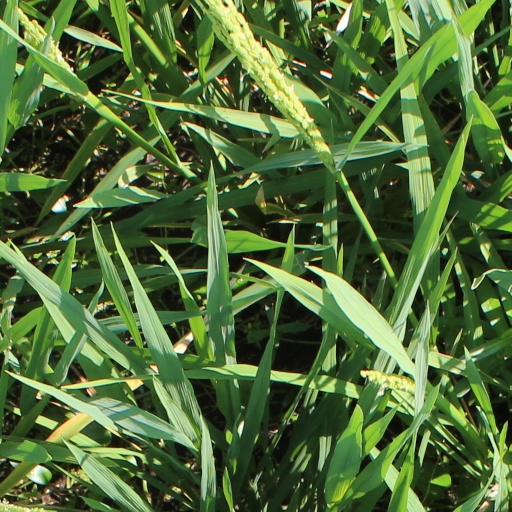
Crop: rice